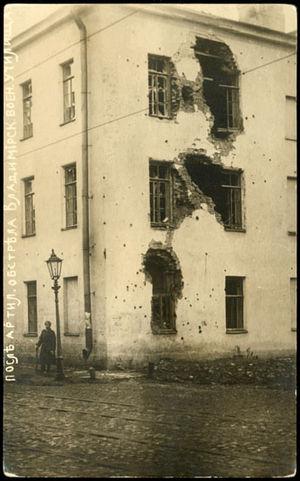
Saint-Pétersbourg. 18 rue Bolshaya Grebetskaya (aujourd'hui Pionerskaya). La vue sur le bâtiment de l'Ecole militaire de Vladimir après la suppression de l'insurrection des ""junkers"" (étudiants-militaires) contre les bolcheviks, le 11 novembre 1917 (ce bâtiment était démoli en 2007)."